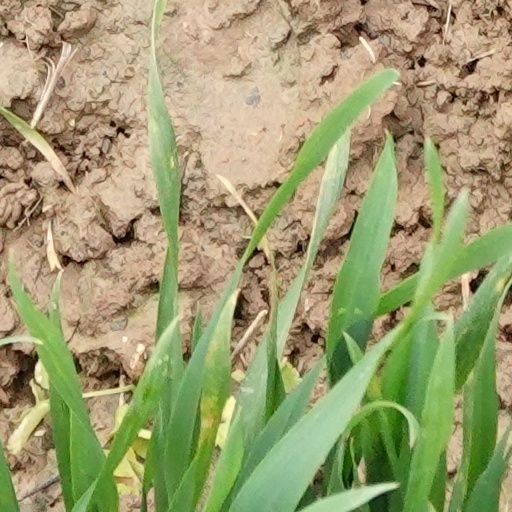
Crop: wheat